Blasphemy law

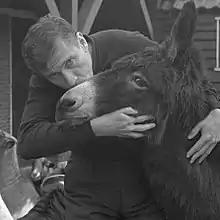
Gerard Reve kisses a donkey (1969). Found guilty of 'blasphemy' in 1966 for describing a sex scene with God-turned-donkey in his novel "Nader tot U", he successfully appealed in 1968.

With the introduction of the Dutch Criminal Code of 1881, in force since 1886, the Netherlands obtained its first law against blasphemy. The Minister of Justice argued that, although God would be perfectly capable of protecting his own rights, the Dutch legislator had to 'protect the rights of society'.